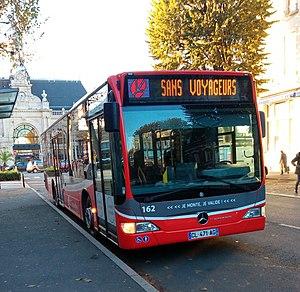
Citaro C1 Facelift n°162 devant la gare de Valenciennes
La Compagnie des Transports du Valenciennois et du Hainaut est une société exploitante du réseau du Valenciennois et du Hainaut : Transvilles. Elle est organisée par le Syndicat intercommunal de mobilité et d'organisation urbaine du Valenciennois, un syndicat intercommunal regroupant les communautés d'agglomération Valenciennes Métropole et de la Porte du Hainaut, soit au total une superficie de 630 km² et 81 communes. Transvilles supervise également le stationnement sur la voie publique et gère des parcs de stationnement souterrains dans Valenciennes.